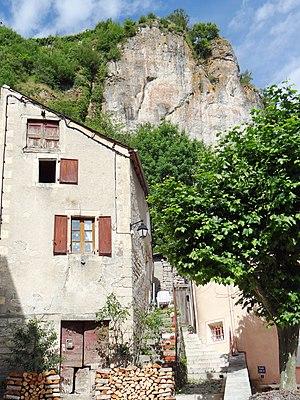
Meyrueis - Sous le rocher du château, près de la placette